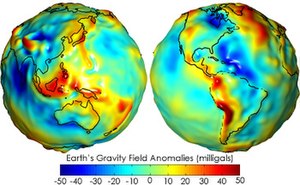
GOCE / Jordens tyngdefelts indflydelse på havoverfladen
Tyngdeaccelerationen forskellige steder på kloden. Havoverfladen syd for Indien er 100 meter lavere end Østersøens.
Gravity Field and Steady-State Ocean Circulation Explorer er en satellit til måling af jordens tyngdefelt. Den blev opsendt den 17. marts 2009 og er den første satellit i ESAs planlagte opsendelsesrække Den Levende Planet.